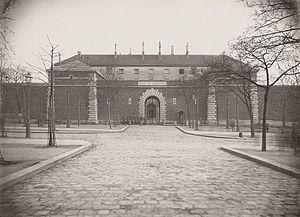
Vue extérieure du dépôt des condamnés, appelé également prison de la Grande Roquette.
Les prisons de la Roquette sont d'anciens établissements pénitentiaires situés à Paris, dans le 11ᵉ arrondissement, de part et d’autre de la rue de la Roquette. Ouvertes en 1830, elles sont définitivement fermées en 1974. Aujourd'hui, à l'emplacement de la petite Roquette, se situe le square de la Roquette, le plus grand du 11ᵉ arrondissement.